Eastern ARC

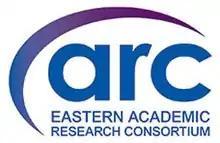
The logo used in the first iteration of Eastern Arc

Each of the themes was led by a permanent academic at each university, and a fellow was appointed on a five-year contract to work with them, meaning that there were nine early career researchers funded across Eastern Arc